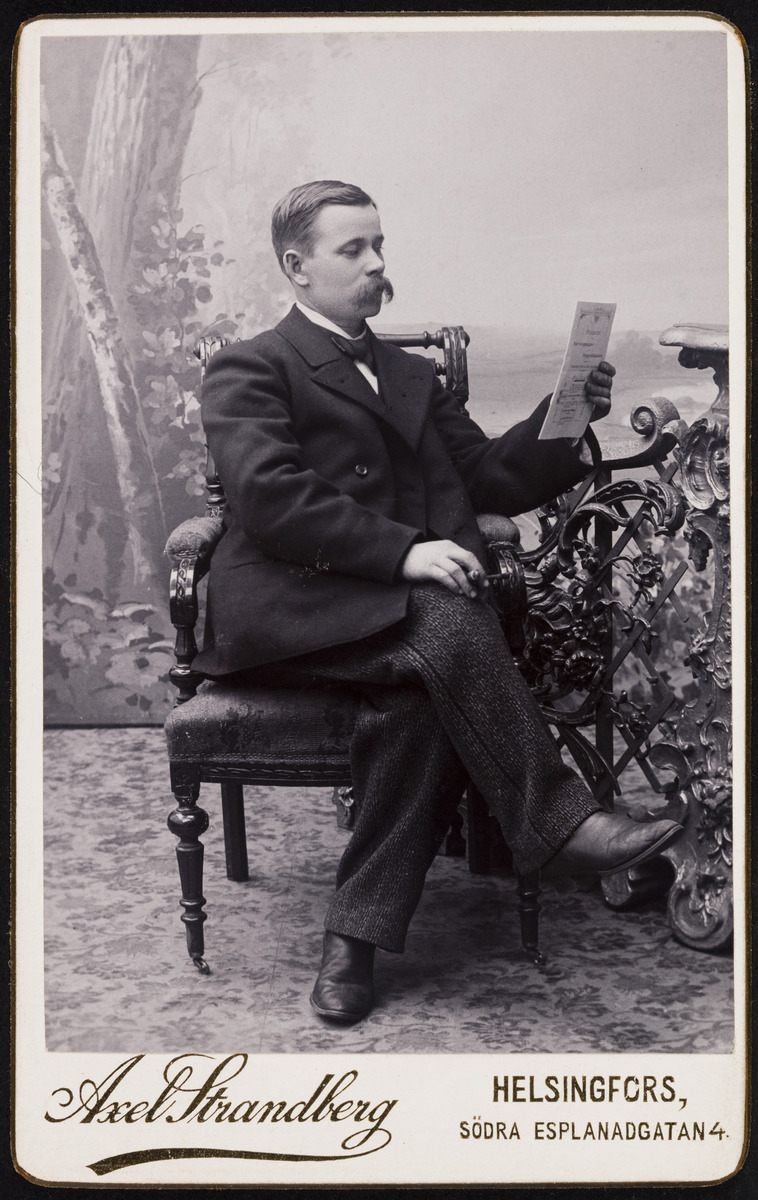
Pekka Halonen, Nyman & Halonen Cementgjuteri -yrityksen toinen omistaja
sisällön kuvaus: Pekka Halonen, Nyman & Halonen Cementgjuteri -yrityksen toinen omistaja. mustavalkoinen
Kuvaaja: Strandberg, Axel, valokuvaaja
Ajankohta: kuvausaika 1900 -luvun alku
Aiheet: Halonen, Pekka, muotokuvat, viikset, miesten puvut